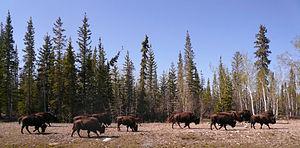
Le parc provincial du Lac Chan est un petit parc provincial dans les Territoires du Nord-Ouest au Canada. Il fait partie des six parcs sur la route Yellowknife Highway, et est l'un des trente-quatre parcs gérés par le gouvernement des Territoires du Nord-Ouest sous l'acte sur les parcs provinciaux de 1988.